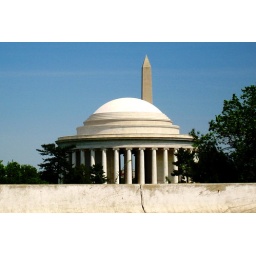
This is from the commuters' angle, shot while sitting in a traffic jam, trying to cross the 14th street bridge.